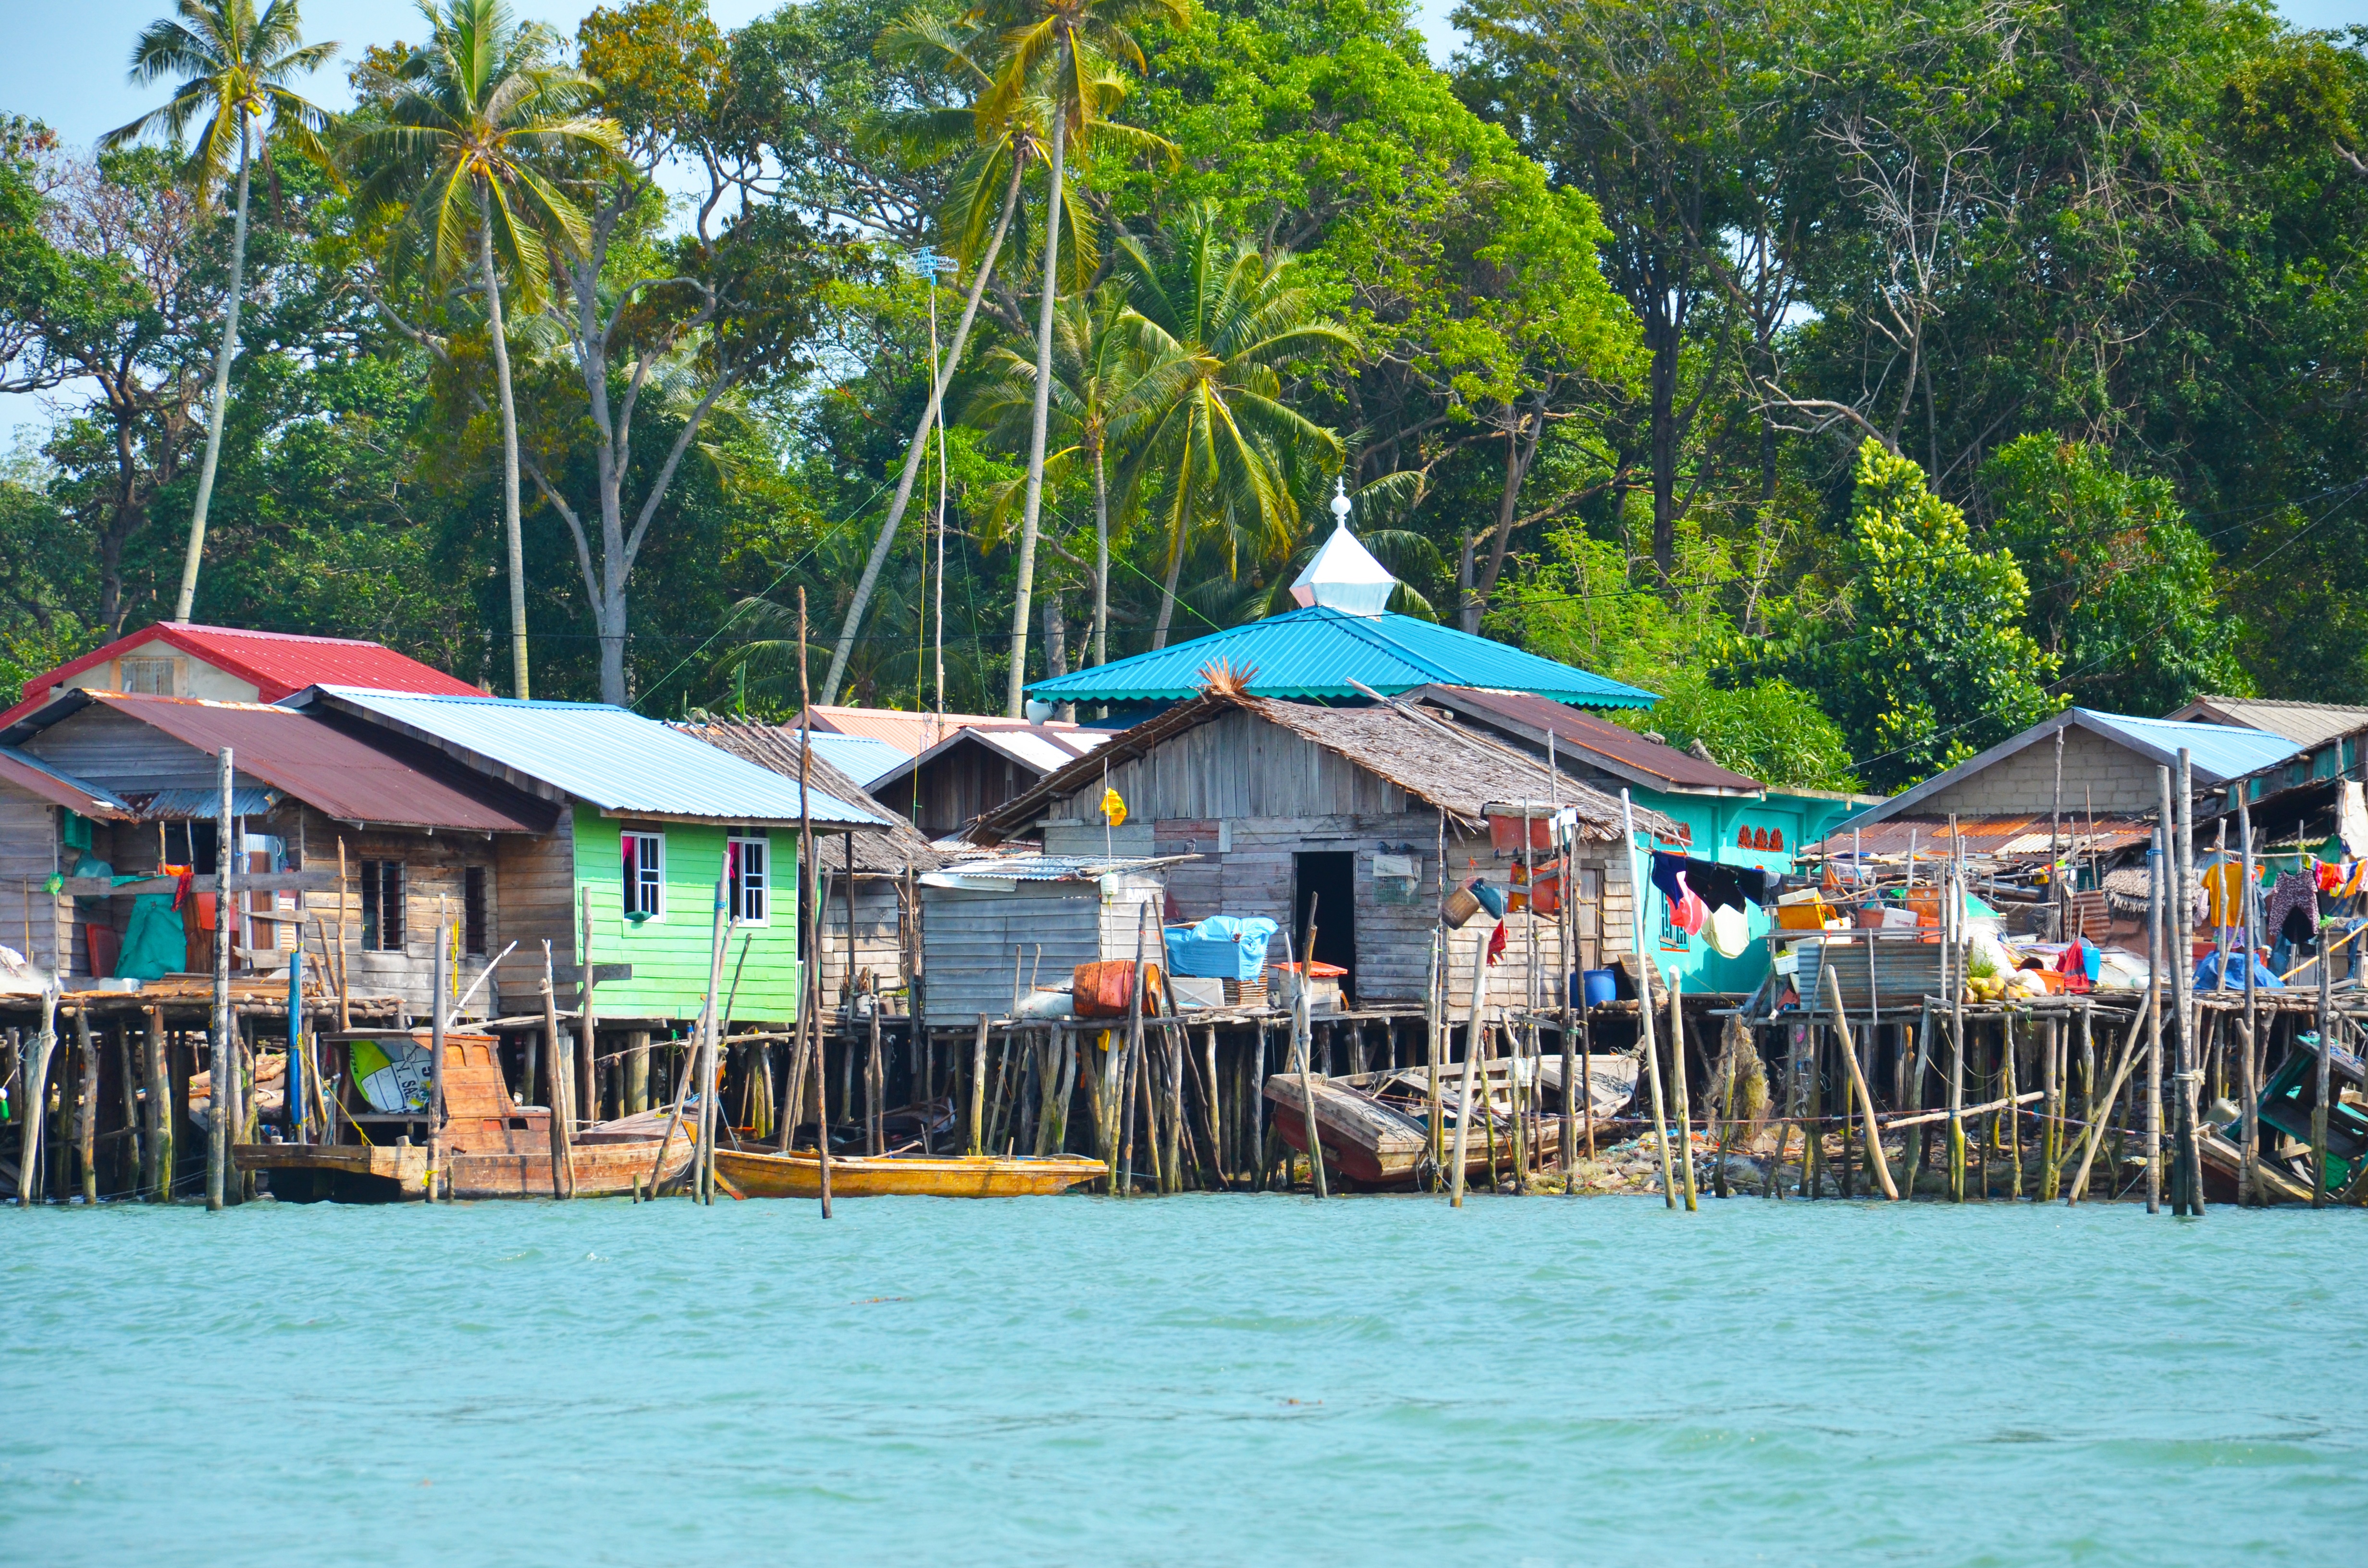
beach, sea, vacation, village, fishing, tourism, body of water, resort, palms, stilts, tropics, huts, fishing village, geographical feature